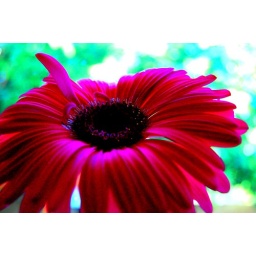
flower in the kitchen window